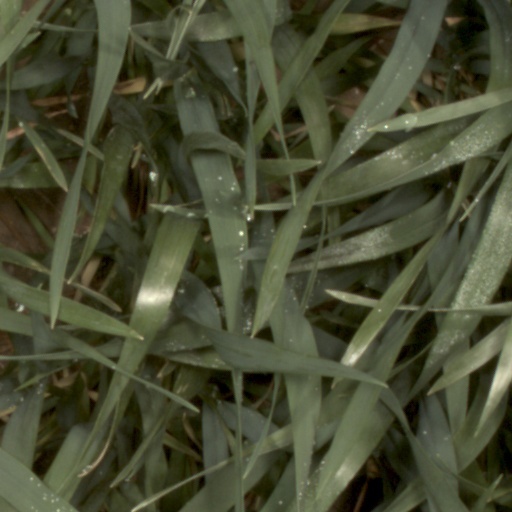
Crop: wheat